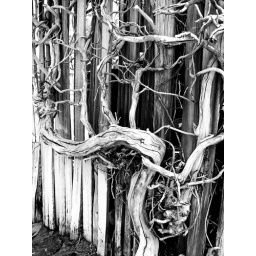
black and white of tree in front of fence